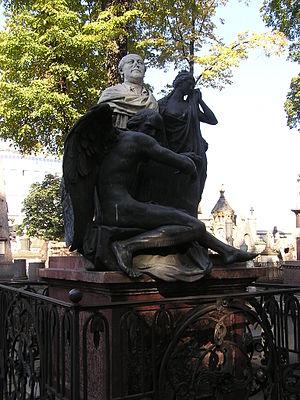
Le cimetière Saint-Lazare est l'un des trois cimetières du monastère Alexandre-Nevski de Saint-Pétersbourg. Il fait partie depuis 1932 du musée de sculptures de la ville et s'étend sur 0,7 ha.